Ward Acres Nature Preserve

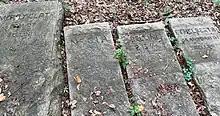
Tombstones of Merry Clay, Necia, Bellini, and Ethelberta

Dickerman died in 1923 leaving the bulk of his $5,000,000 estate to his wife who then sold a large portion of the land to the Ward family in 1925.